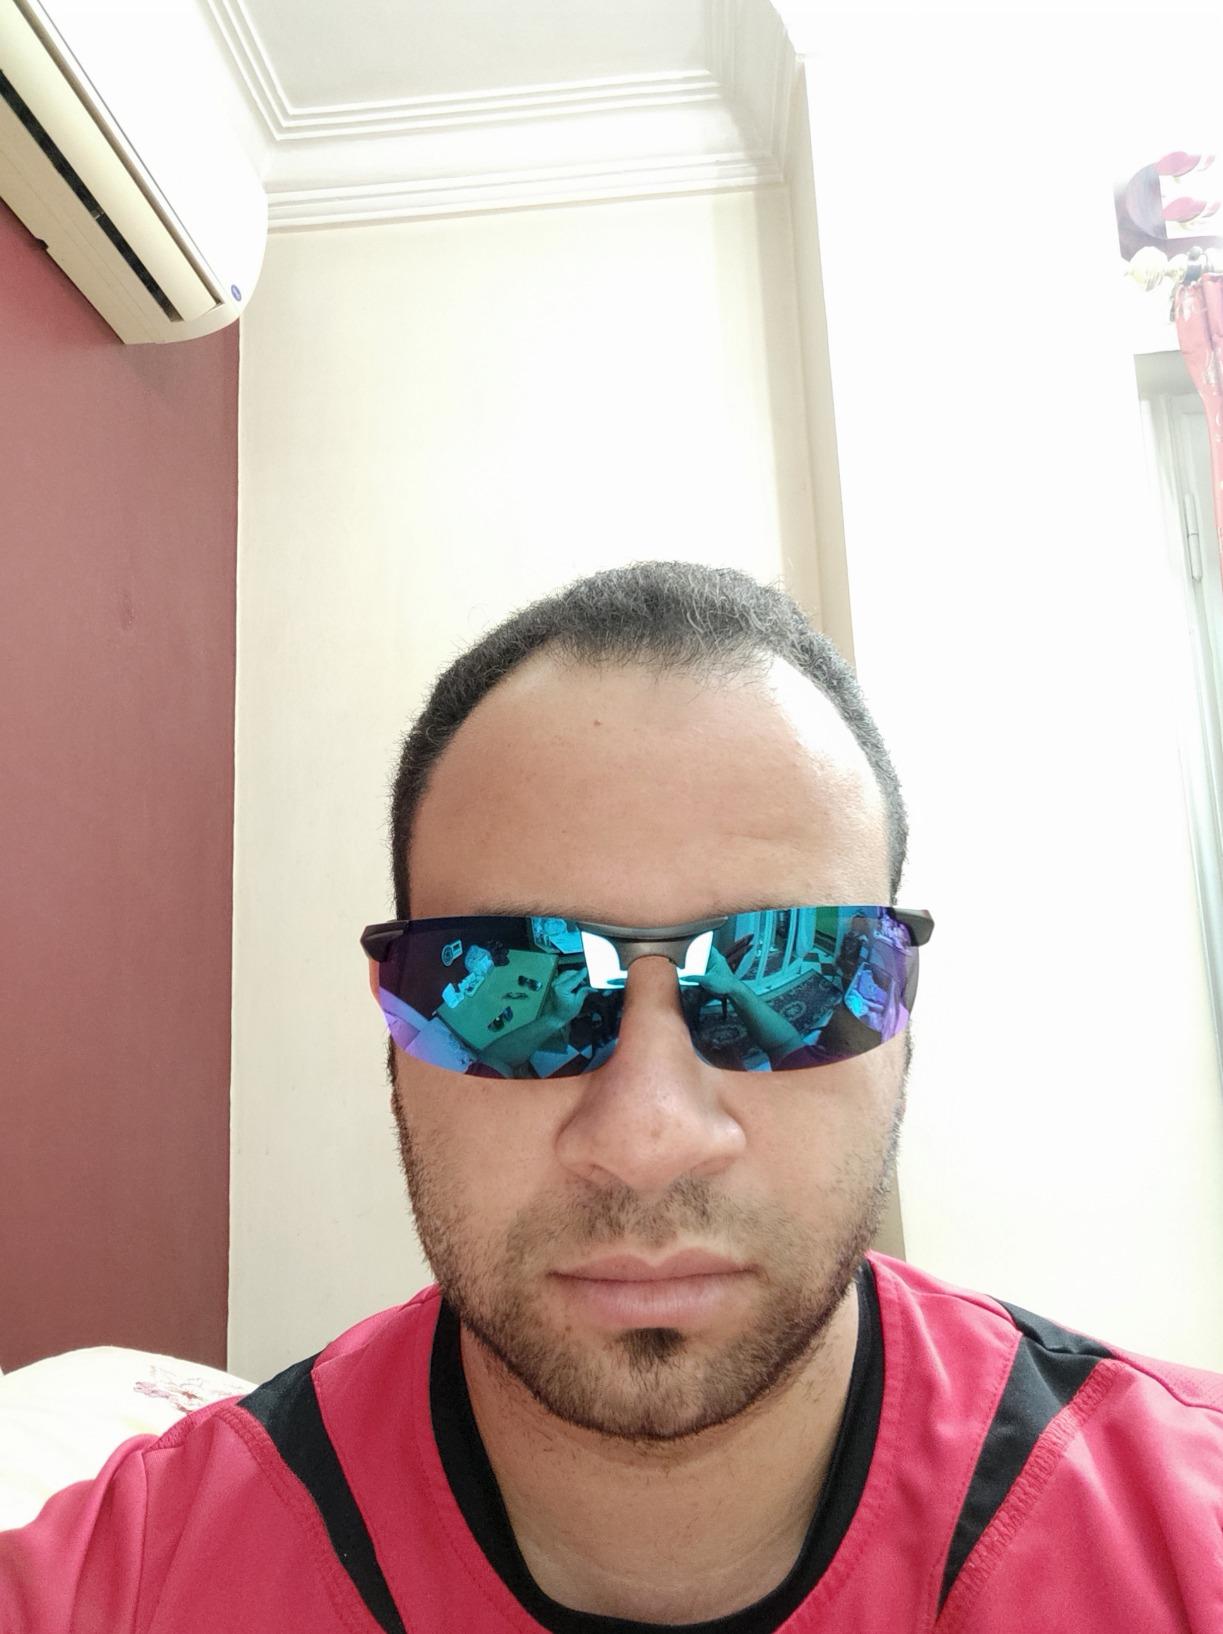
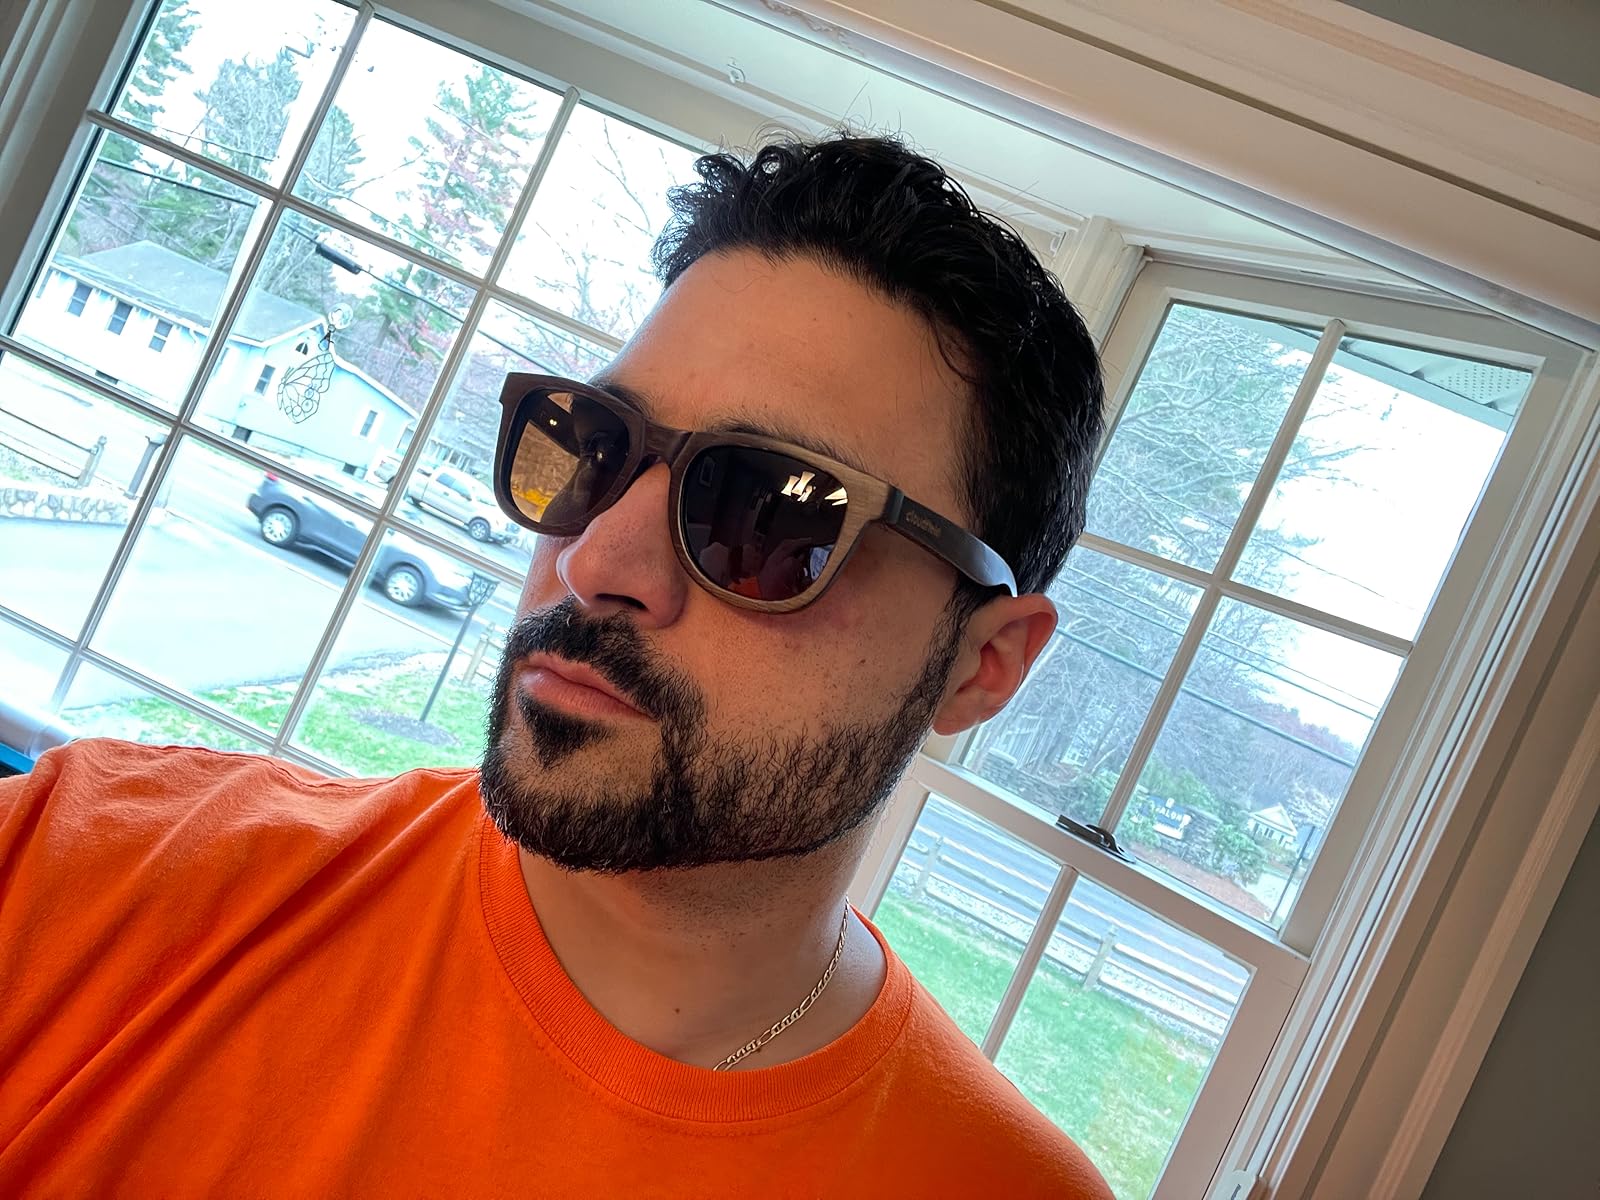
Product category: accessories_sunglasses
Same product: no